Kearns, New South Wales

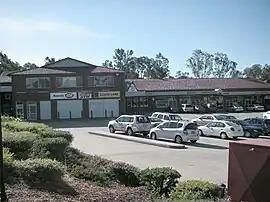
Kearns shopping centre

Kearns is a suburb of Sydney, in the state of New South Wales, Australia 57 kilometres south-west of the Sydney central business district, in the local government area of the City of Campbelltown and is part of the Macarthur region.